Alfa Romeo 4C

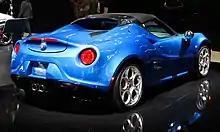
4C Spider Italia Limited Edition

The 4C Competizione is a limited edition version of the 4C introduced in the 2018 Geneva Motor Show, finished in matte Vesuvio Grey, with carbon details on the roof, rear spoiler, mirror caps, side air vents and headlight moulding. The run reportedly consisted of 108 units. The Japanese market received 25 units, and 10 units were assigned to Australia. The US-market received no Competizione editions.